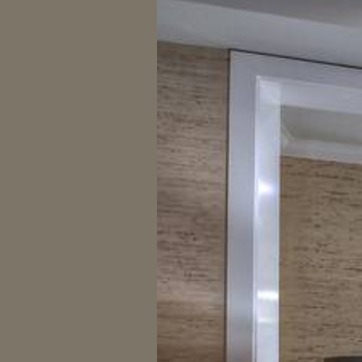
Material: wallpaper